Tilted Arc

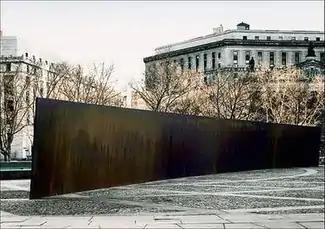
"Tilted Arc", Richard Serra, 1981

Tilted Arc was a controversial public art installation by Richard Serra, displayed in Foley Federal Plaza in Manhattan from 1981 to 1989. It consisted of a , solid, unfinished plate of rust-covered COR-TEN steel. Advocates characterized it as an important work by a well-known artist that transformed the space and advanced the concept of sculpture, whereas critics focused on its perceived ugliness and saw it as ruining the site. Following an acrimonious public debate, the sculpture was removed in 1989 as the result of a federal lawsuit and has never been publicly displayed since, in accordance with the artist's wishes.